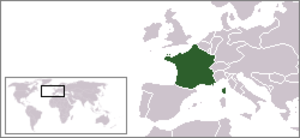
Anden franske republik
Frankrigs geografiske placering
Den anden republik betegner det politiske system, der indførtes i Frankrig efter Revolutionen i 1848. Republiken opløstes, da den første og eneste præsident, Louis-Napoléon Bonaparte, blev kejser i 1852.